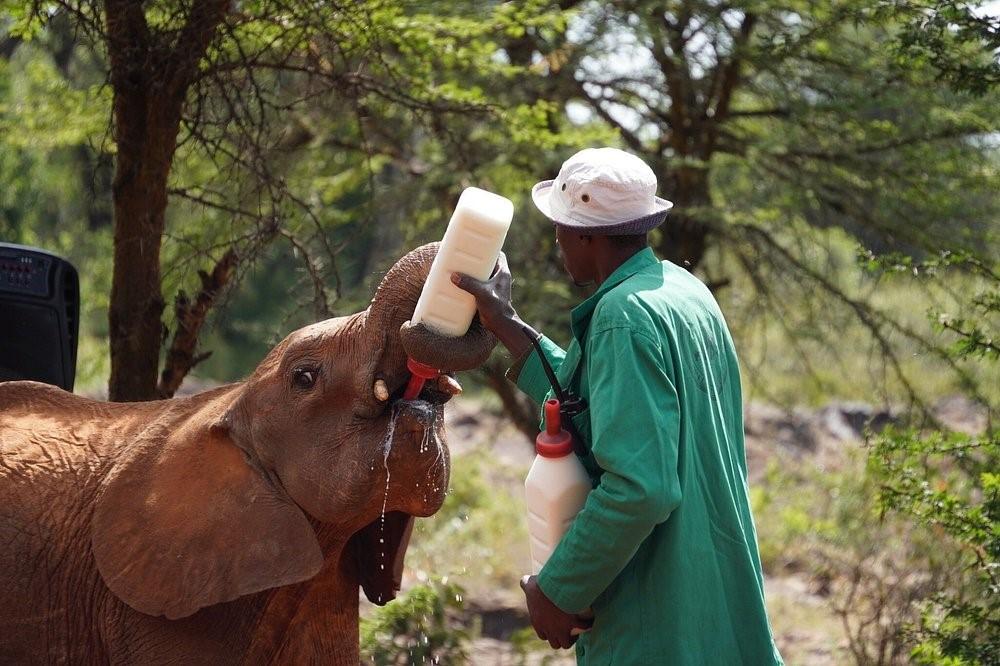
Mfanyakazi wa moja wa hifadhi za taifa, akiendelea kumhudumia moja kati ya wanyama watano wakubwa aitwaye tembo. Mnyama huyu mkubwa amekuwa ni sababu mojawapo iliyokuwa kubwa kabsa, inayochangia katika kuimarisha kipato cha taifa kupitia njia za utalii.